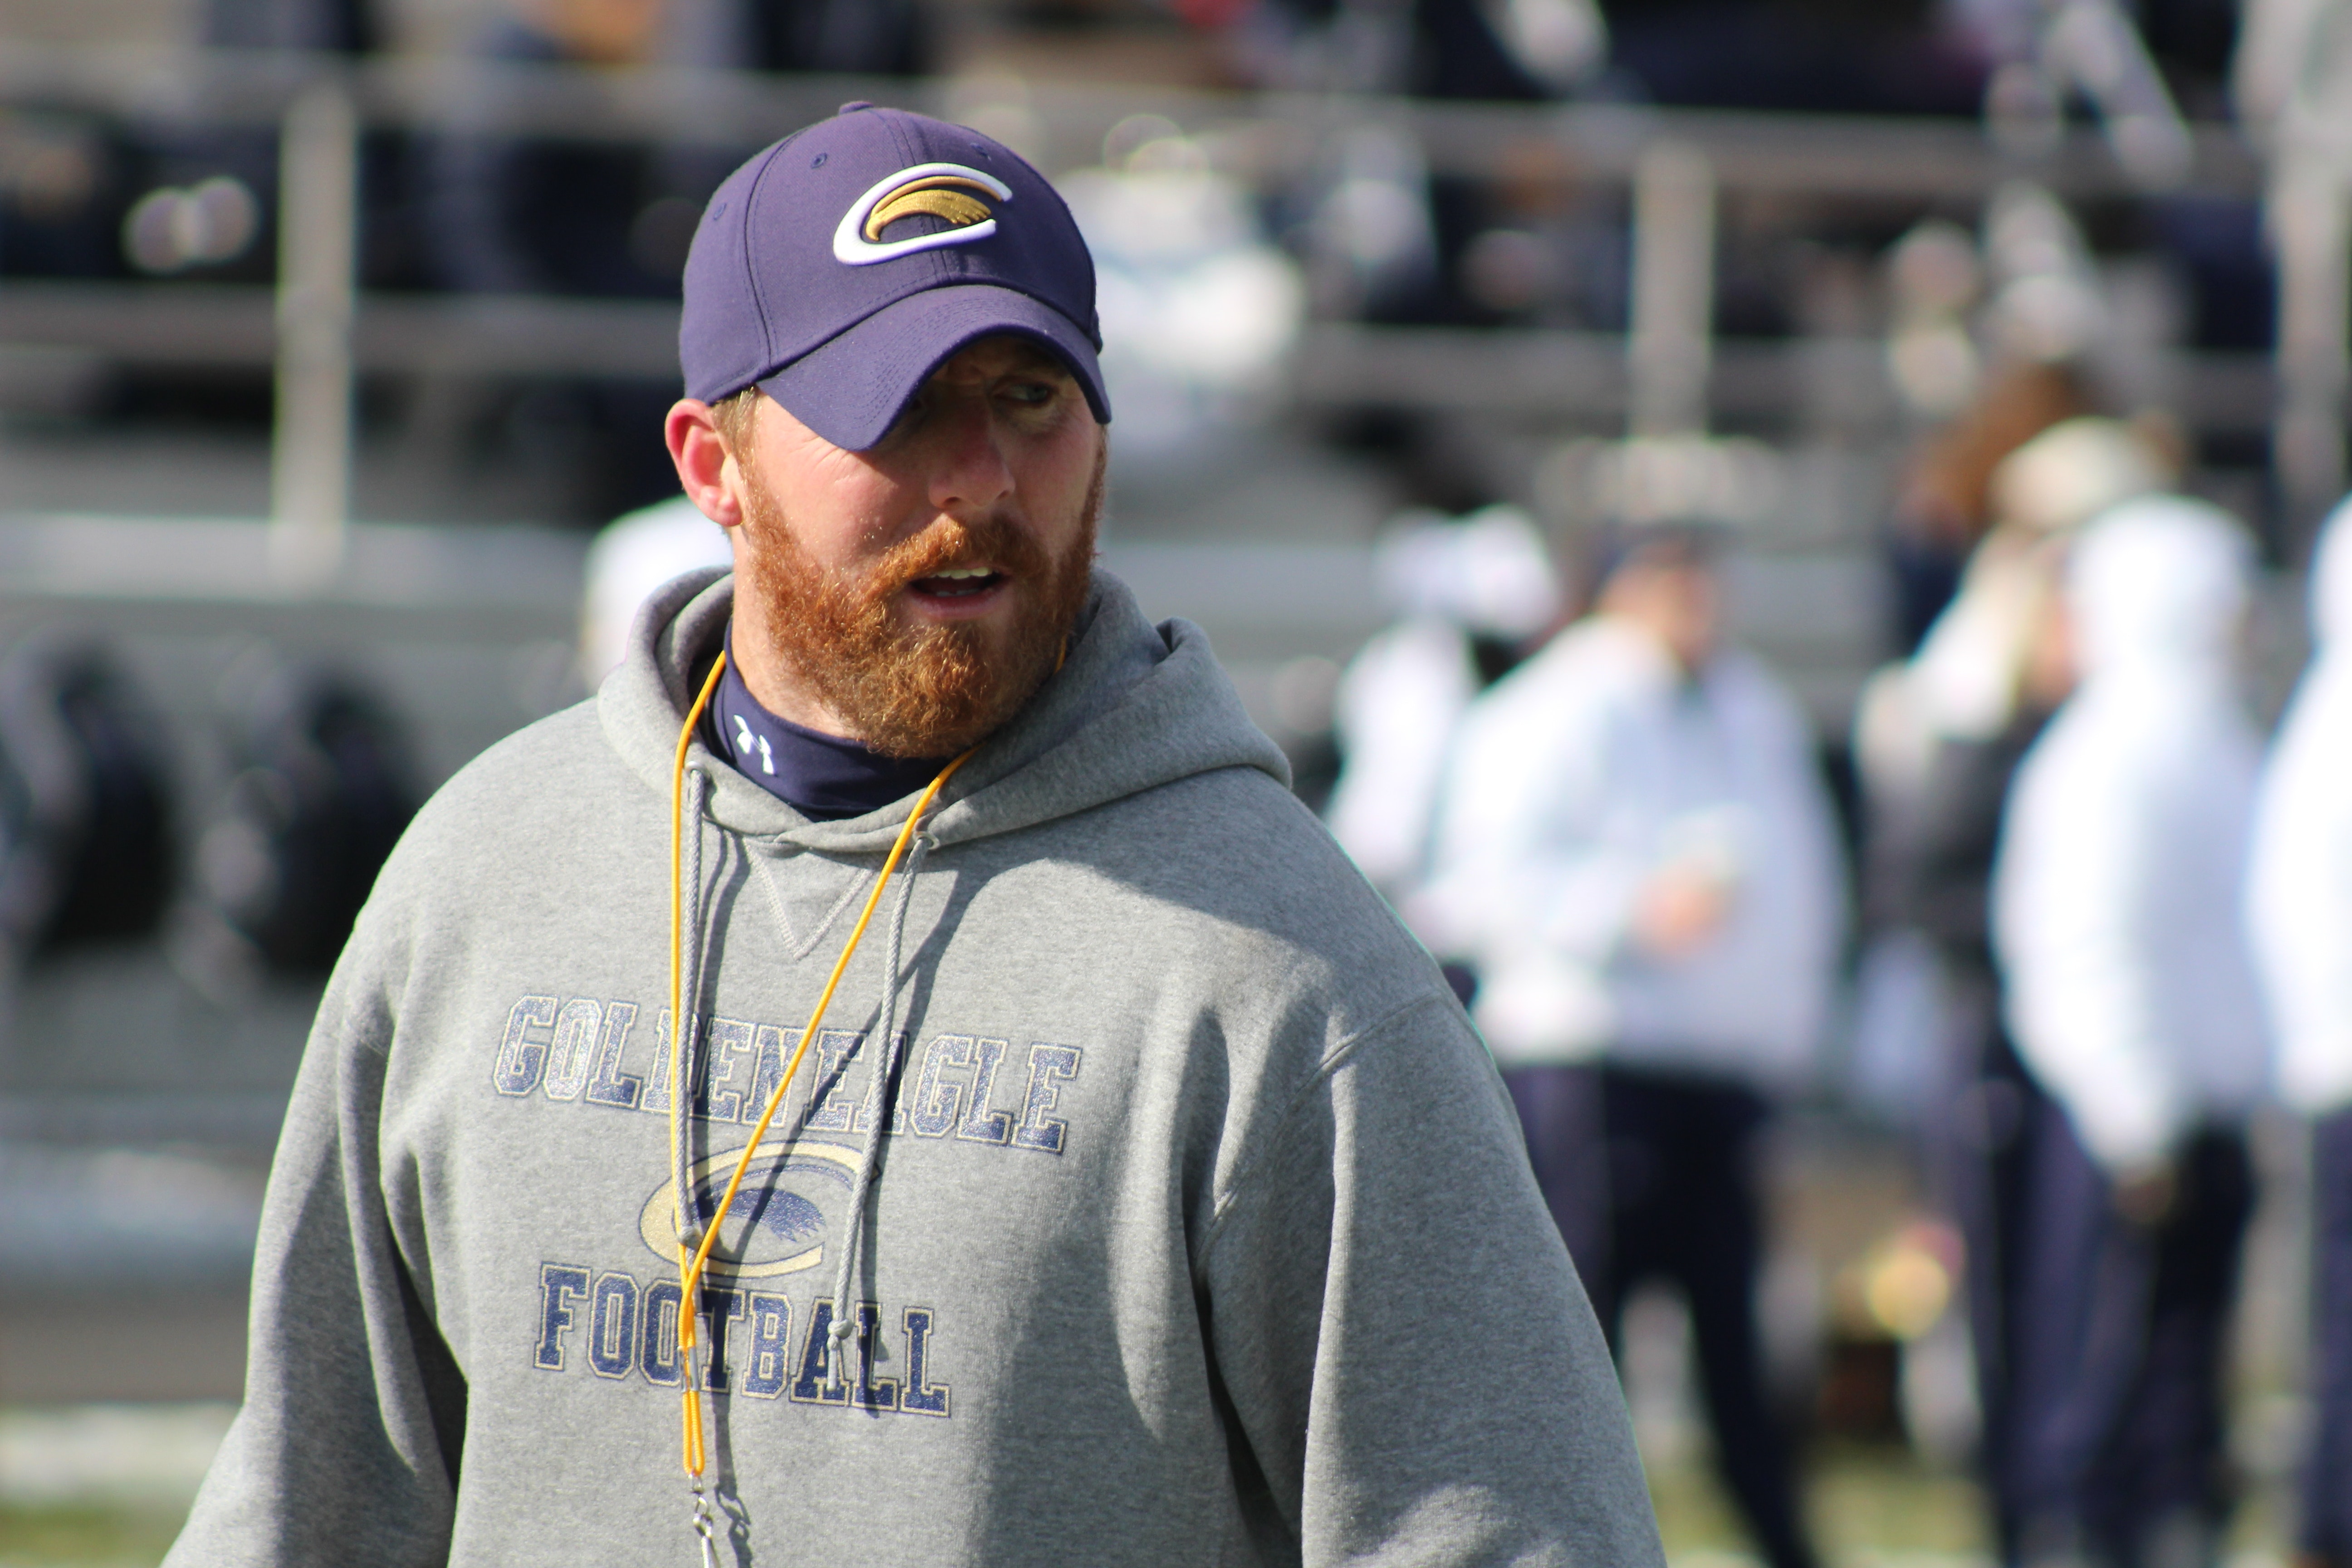
coach, competition event, championship, sport venue, player, team sport, stadium